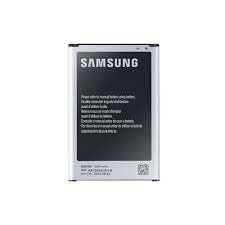
Waste category: battery